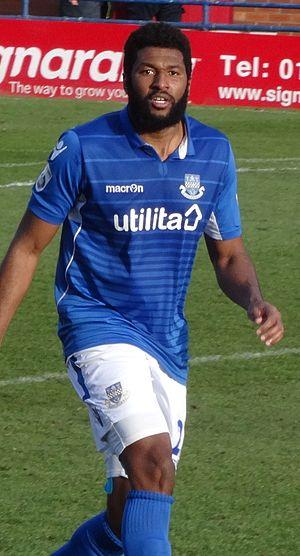
Réda Johnson, né le 21 mars 1988 à Marseille, est un footballeur international béninois qui évolue au poste de défenseur à Eastleigh.